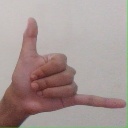
अक्षर: द